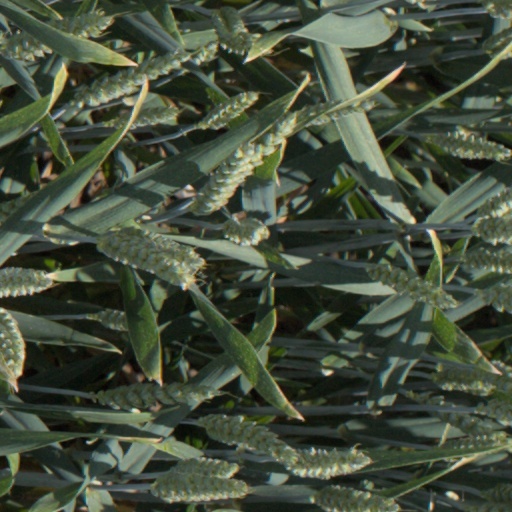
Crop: wheat